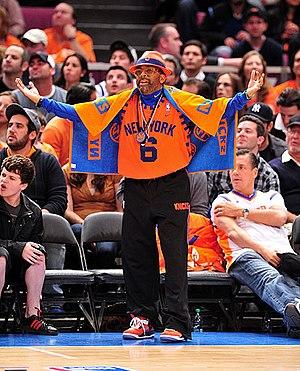
Spike Lee de son vrai nom Shelton Jackson Lee est un scénariste, réalisateur, acteur et producteur américain né le 20 mars 1957 à Atlanta.
He Got Game est un film américain réalisé par Spike Lee, sorti en 1998.